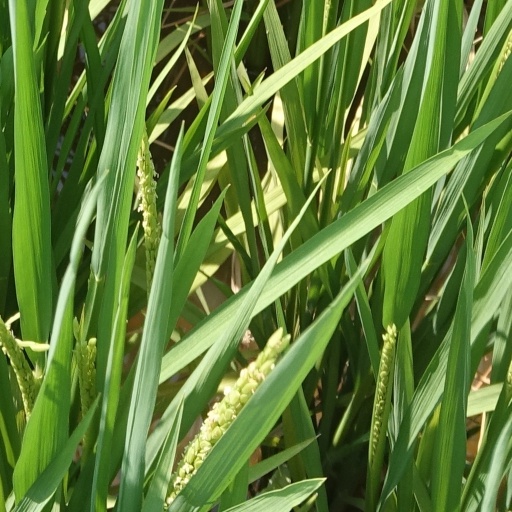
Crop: rice